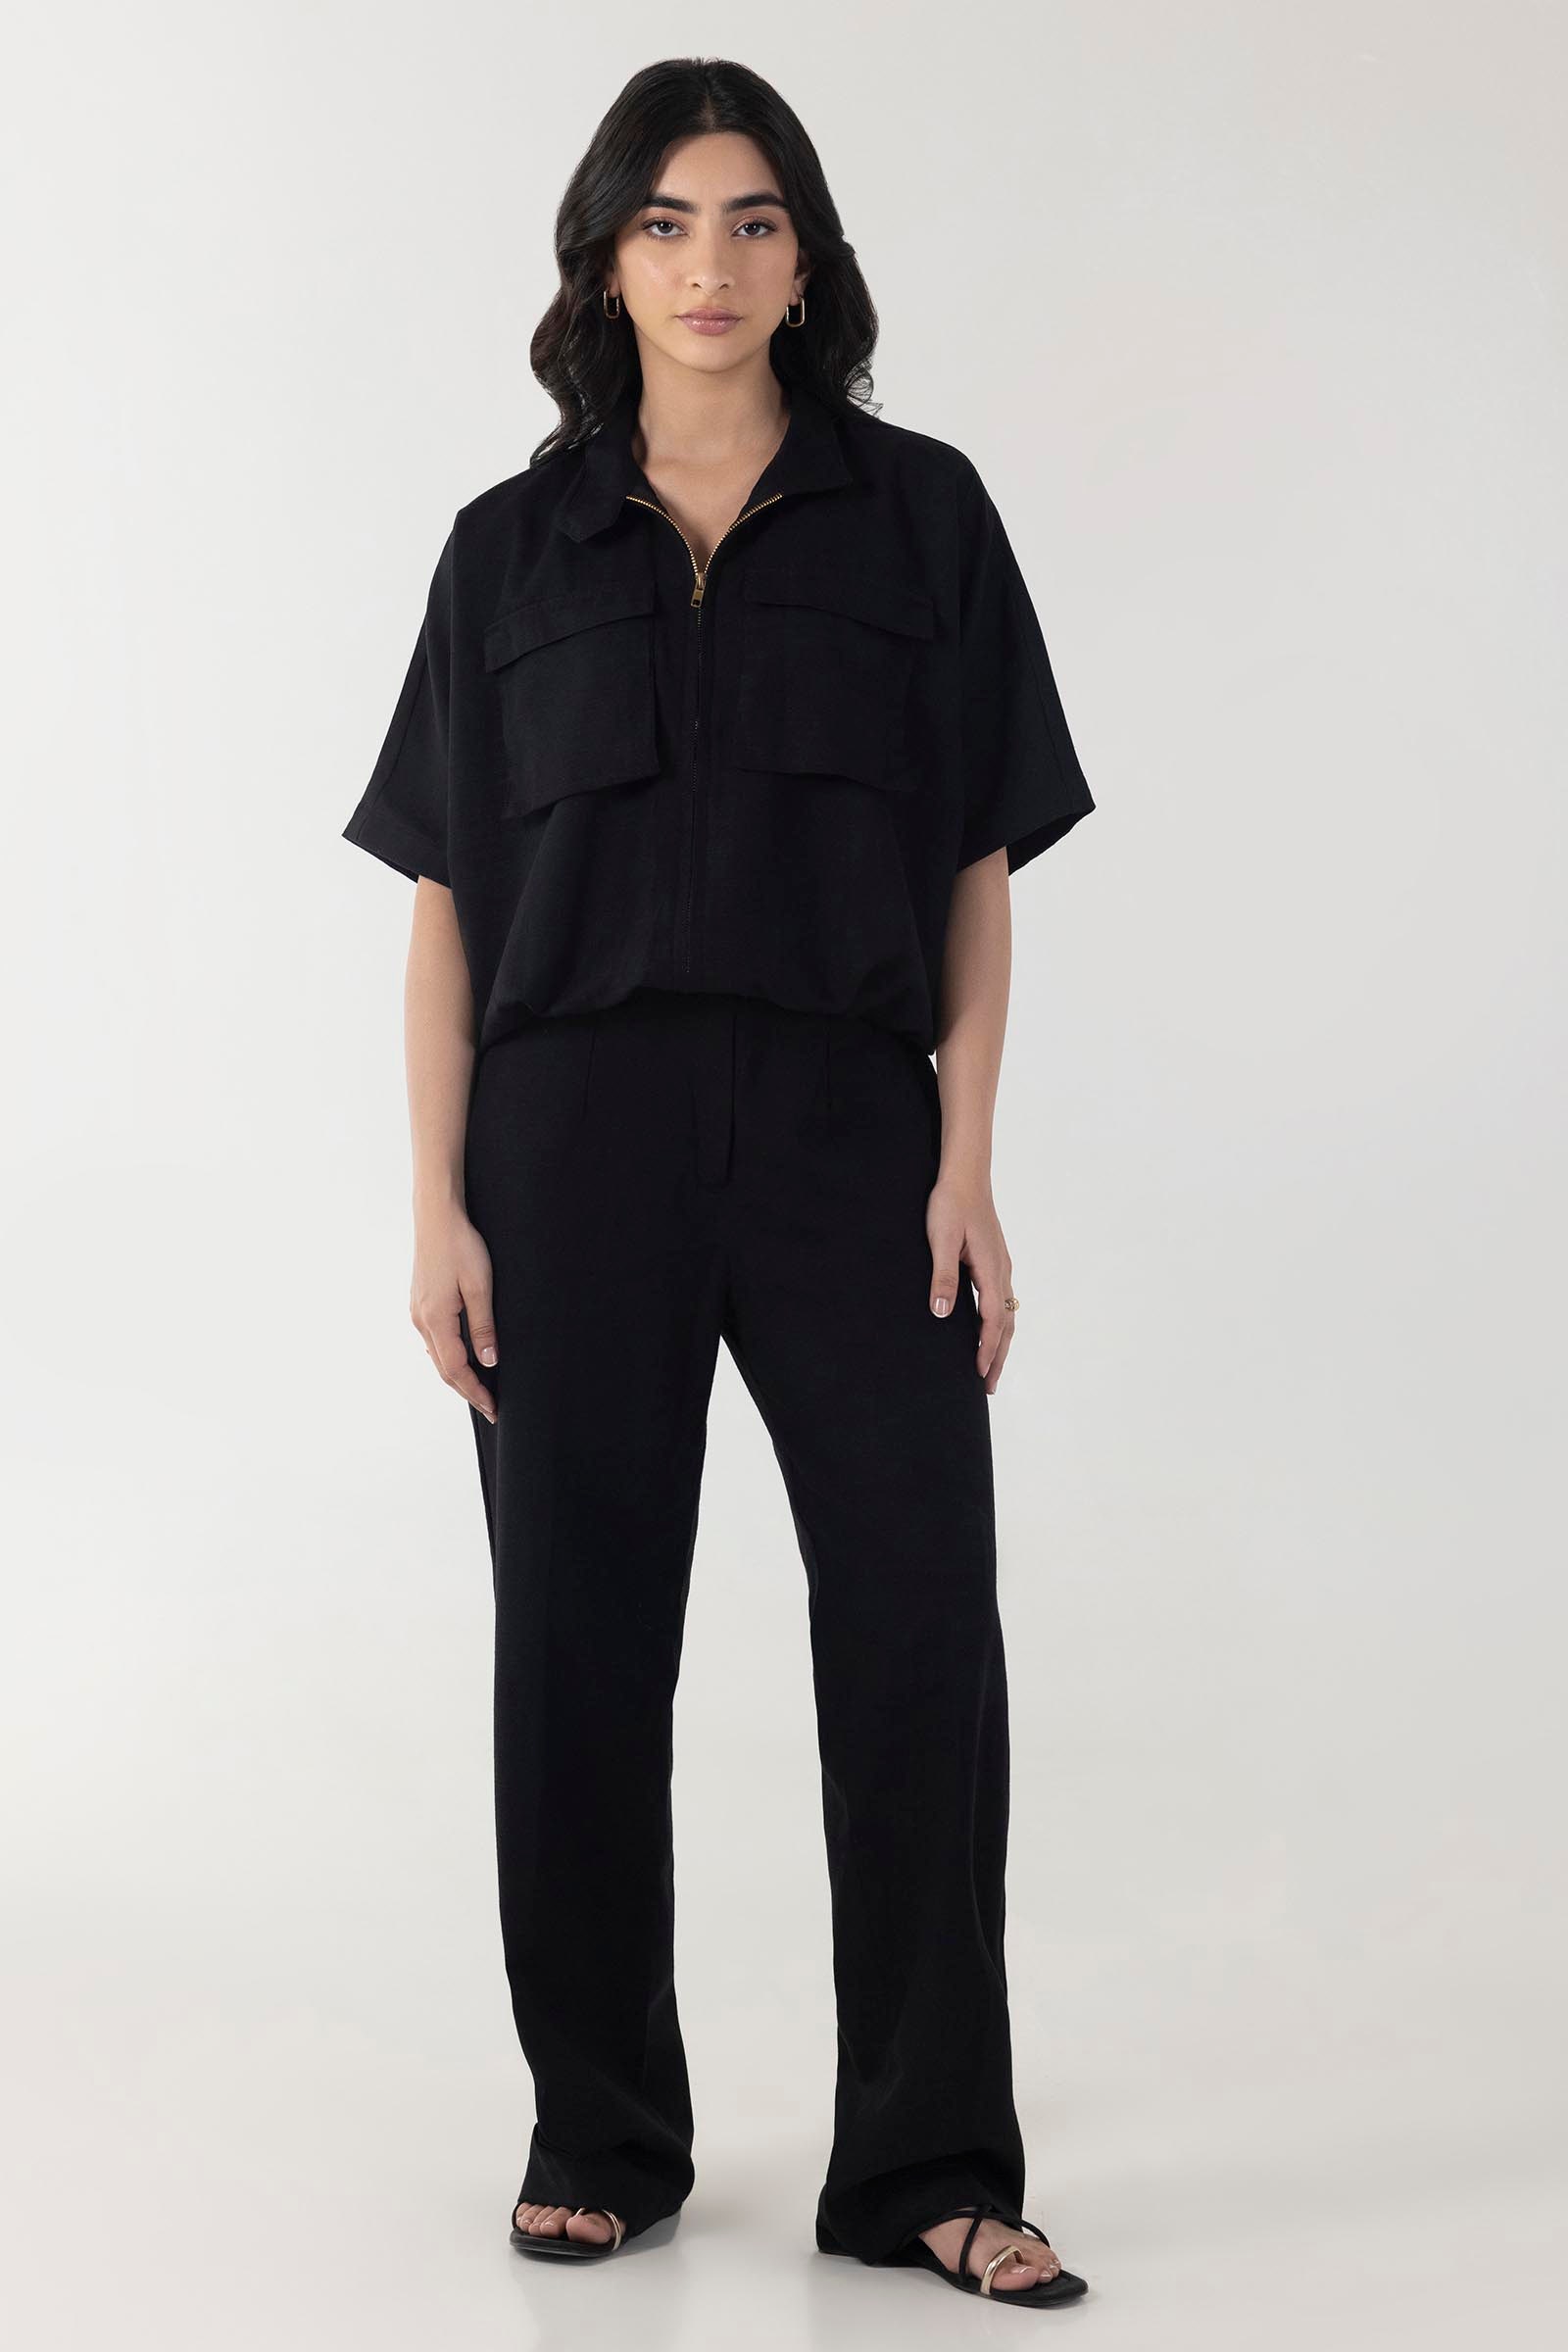
black cargo pants